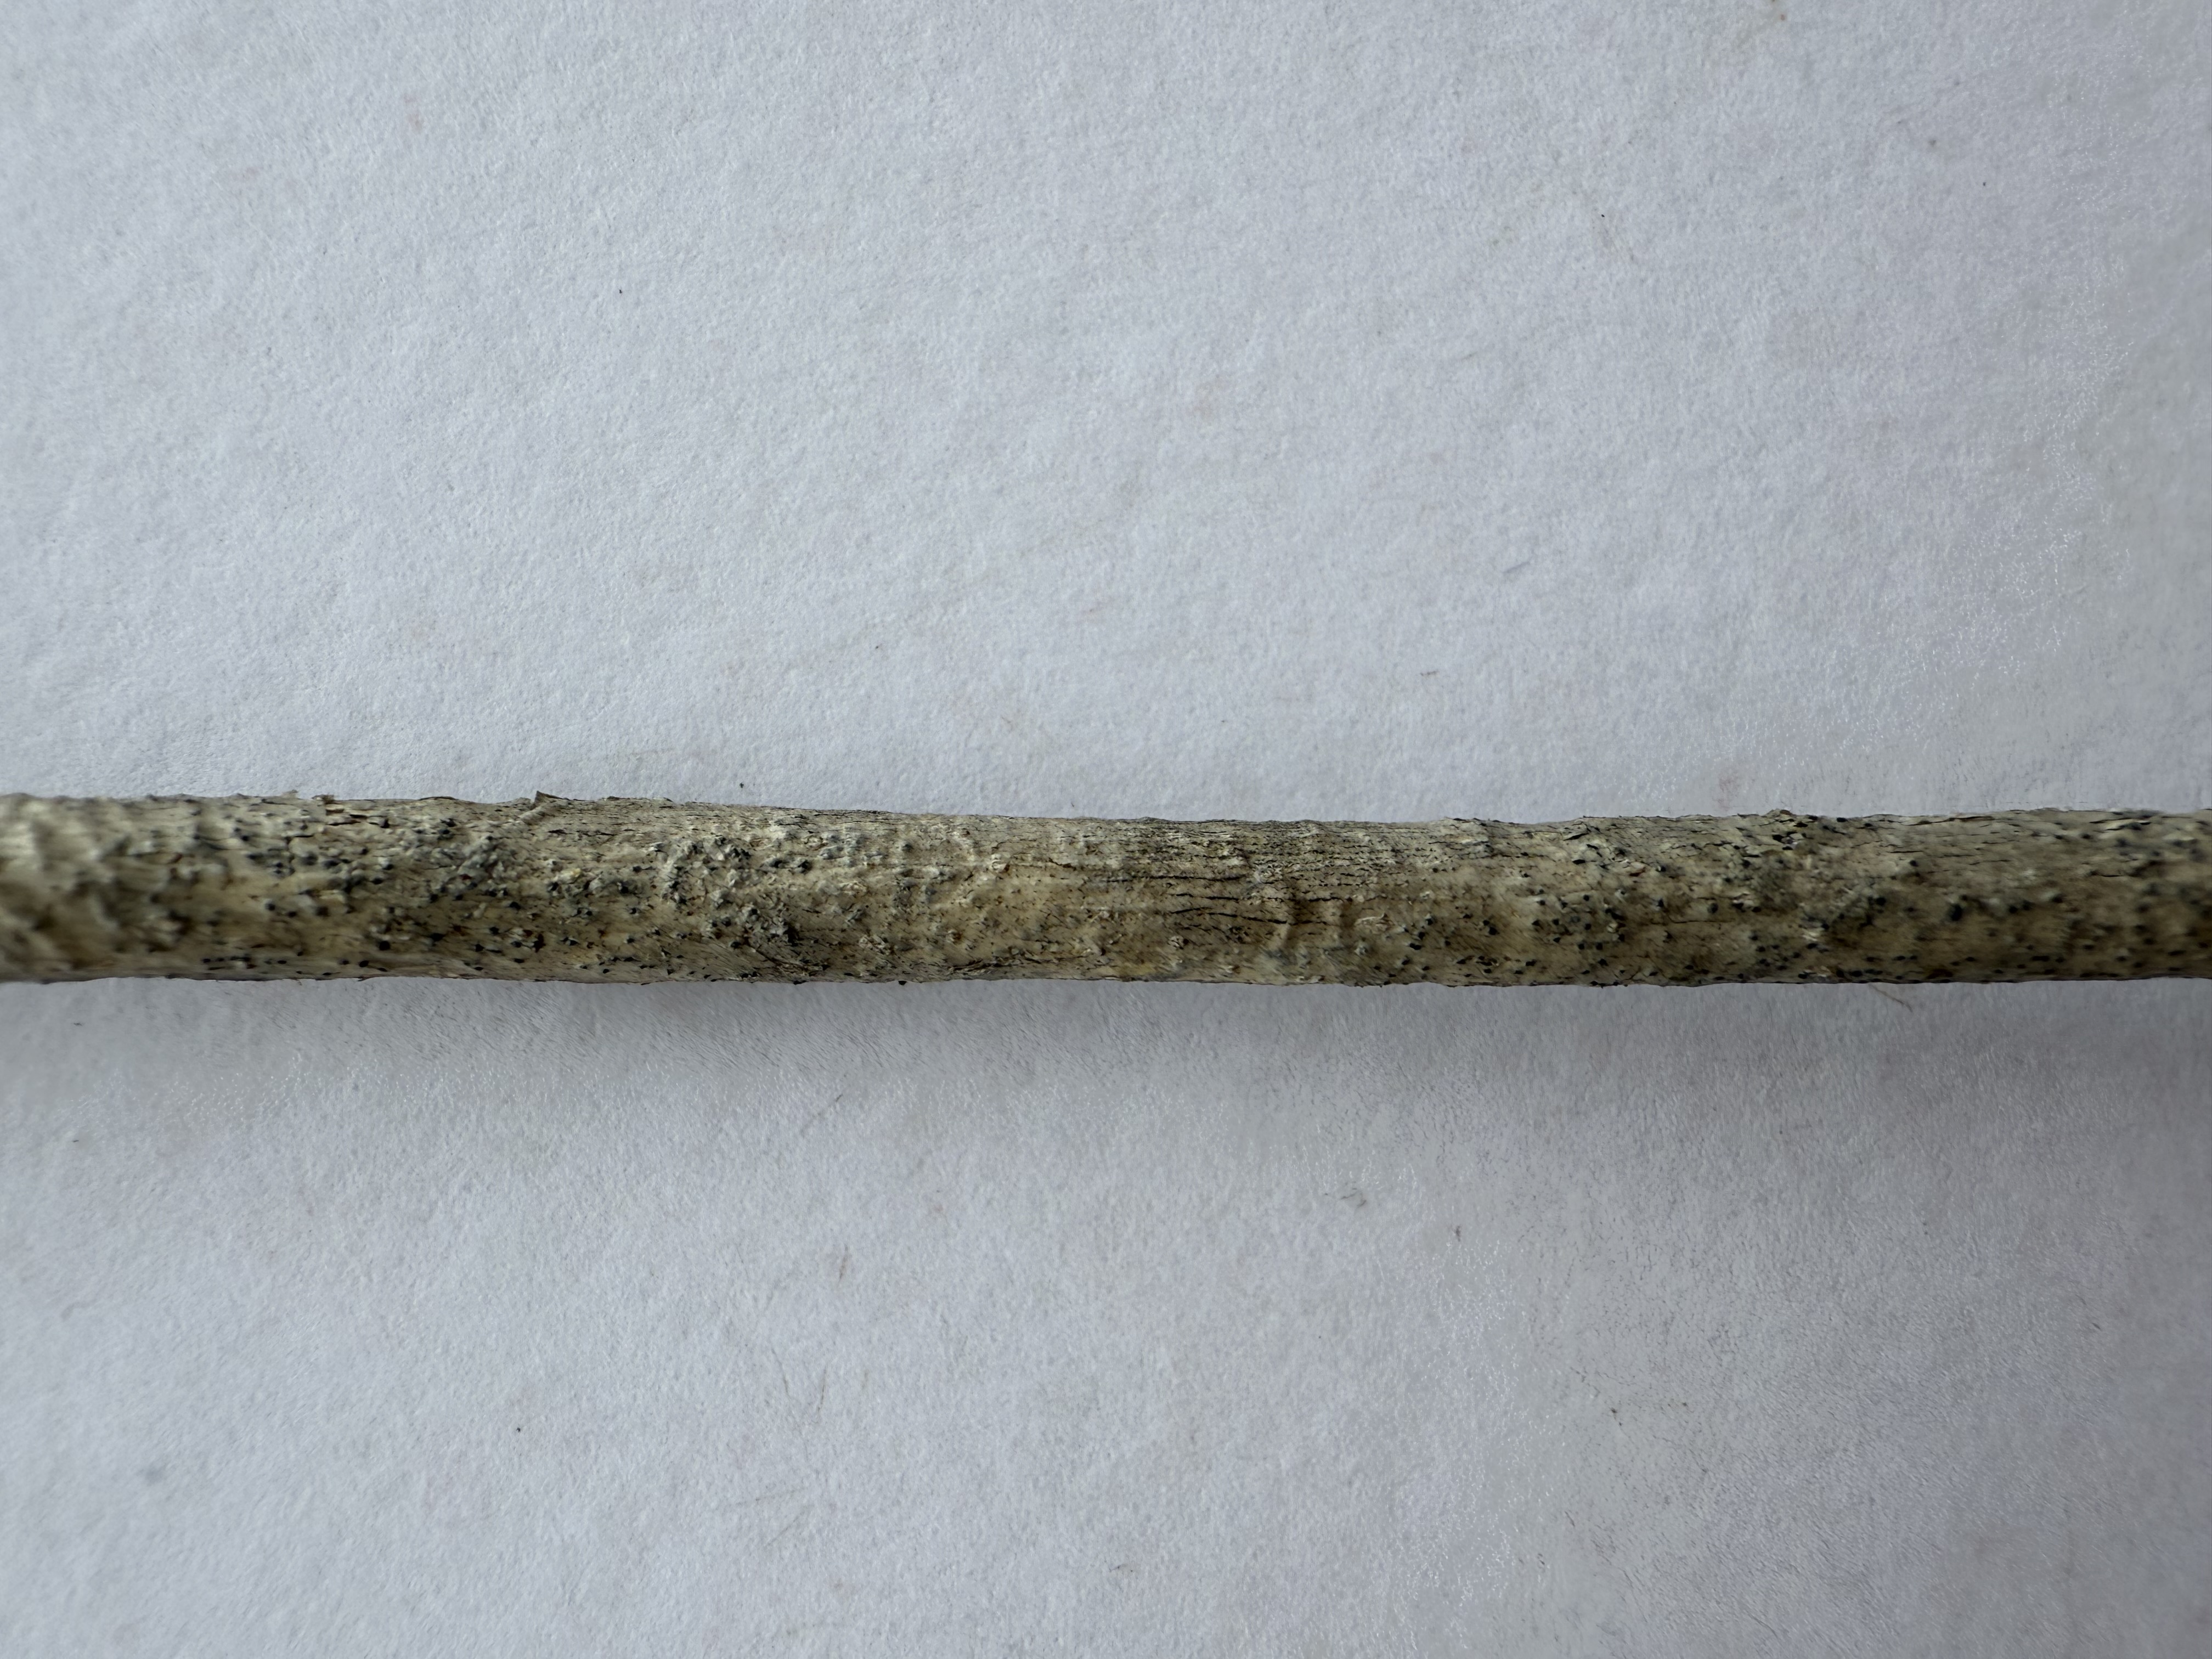
Variety: Black Mulberry